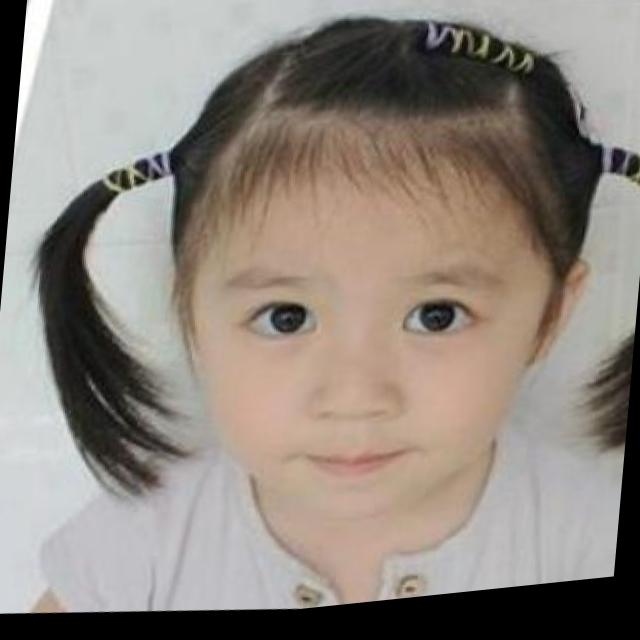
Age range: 0-12